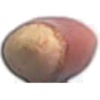
Label: Hazelnut 1